Toruń

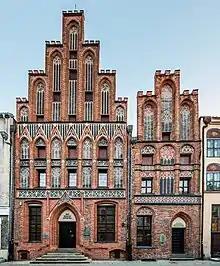
Copernicus' House, currently a museum

In 1473, Nicolaus Copernicus was born, and in 1501 Polish king John I Albert died in Toruń; his heart was buried in St. John's Cathedral. In 1500, the Tuba Dei, the largest church bell in Poland at the time, was installed at Toruń Cathedral, and a bridge across the Vistula was built, the country's longest wooden bridge at the time. In 1506, Toruń became a royal city of Poland. In 1528, the royal mint started operating in Toruń. In 1568, a gymnasium was founded, which after 1594 became one of the leading schools of northern Poland for centuries to come. Also in 1594, Toruń's first museum ("Musaeum") was established at the school, beginning the city's museal traditions. A city of great wealth and influence, it enjoyed voting rights during the royal election period. Sejms of the Polish–Lithuanian Commonwealth were held in Toruń in 1576 and 1626.